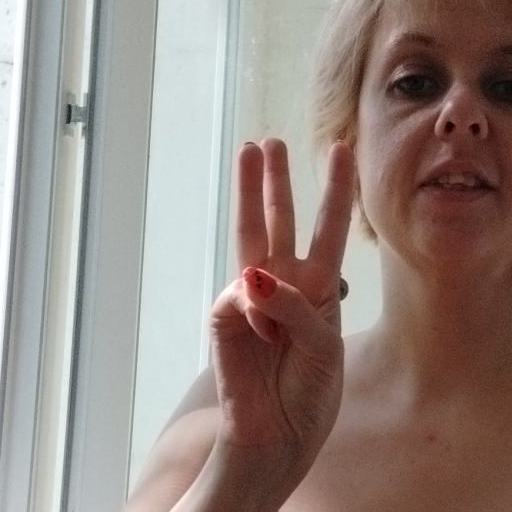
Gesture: three